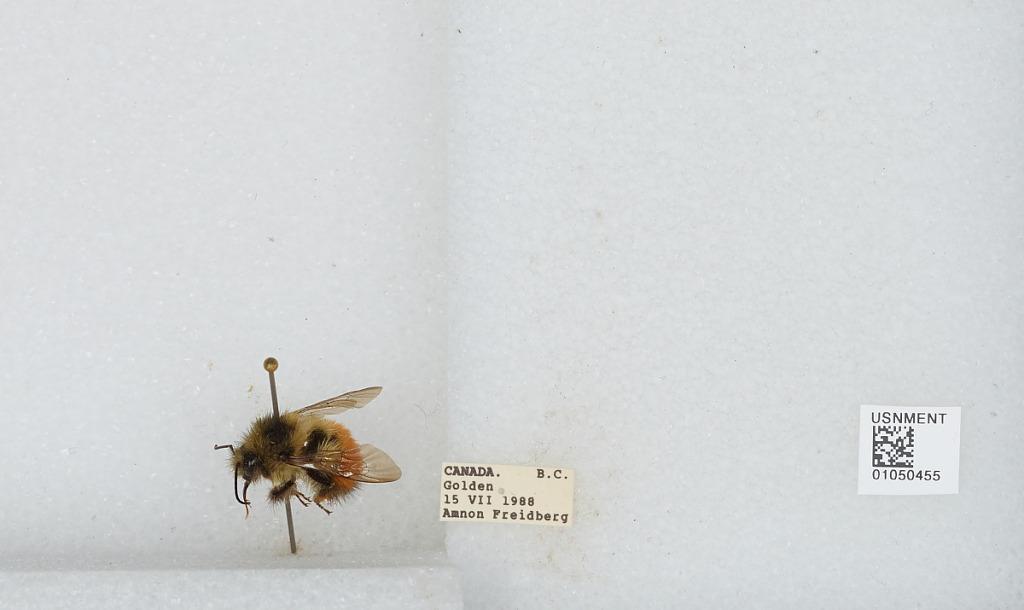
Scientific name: Bombus sp.
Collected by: A. Freidberg
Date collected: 1988-7-15
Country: Canada
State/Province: British Columbia
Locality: Golden
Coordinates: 51.3, -116.967